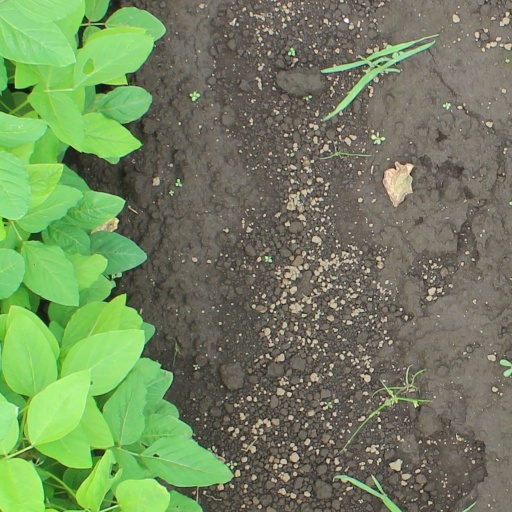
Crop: soybean